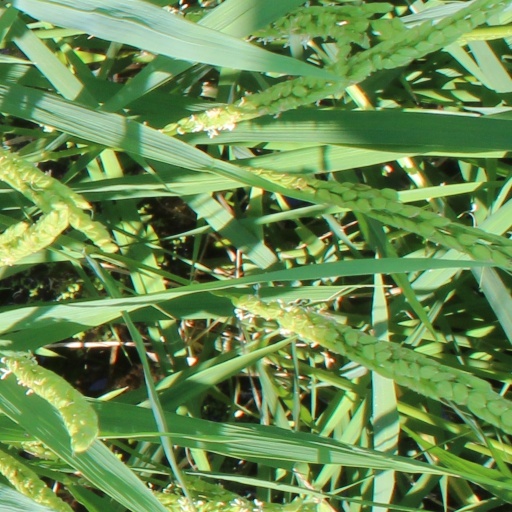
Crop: rice